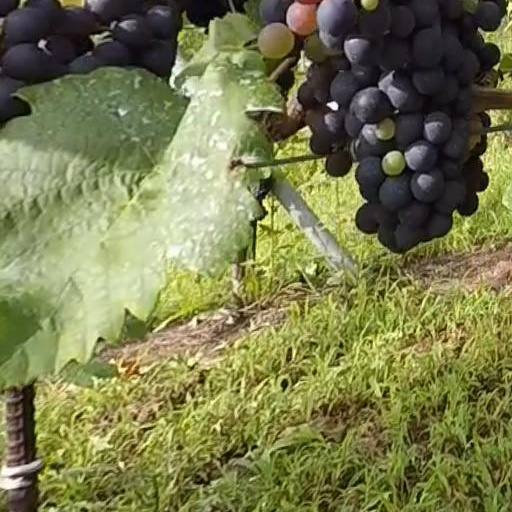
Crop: grape